Gustav von Kessel

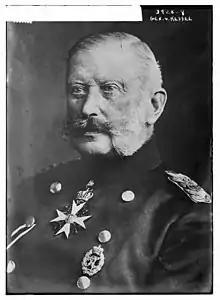

Gustav Emil Bernhard Bodo von Kessel (6 April 1846 – 28 May 1918) was a German general who served in the Austro-Prussian War, the Franco-Prussian War and World War I.